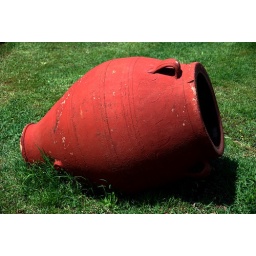
A bowl on the ground in the middle of the hotel's garden.